John Mytton

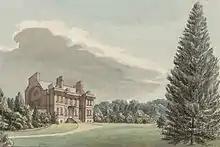
Halston Hall, Whittington

John Mytton was born on 30 September 1796, the son of John Mytton and Sarah Harriet. His family were Shropshire squires with a lineage that stretched back some 500 years. His father died at the age of 30, when Jack was two years old, and he inherited the family seat of Halston Hall, Whittington, near Oswestry, which was worth £60,000, as well as an annual income of £10,000 from rental and agricultural assets generated by estates of more than at Dinas Mawddwy and in Shropshire.